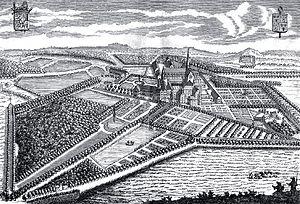
D'après un dessin offert au prince de Lorraine, comte de Harcourt, avec les armes de l'abbaye et celles des princes de Lorraine. Vue depuis le sud, montant plusieurs bâtiments aujourd'hui disparus. La perspective n'est pas correcte.
L'abbaye de Royaumont est un ancien monastère cistercien situé dans le hameau de Baillon à Asnières-sur-Oise dans le Val-d'Oise, à environ trente kilomètres au nord de Paris.